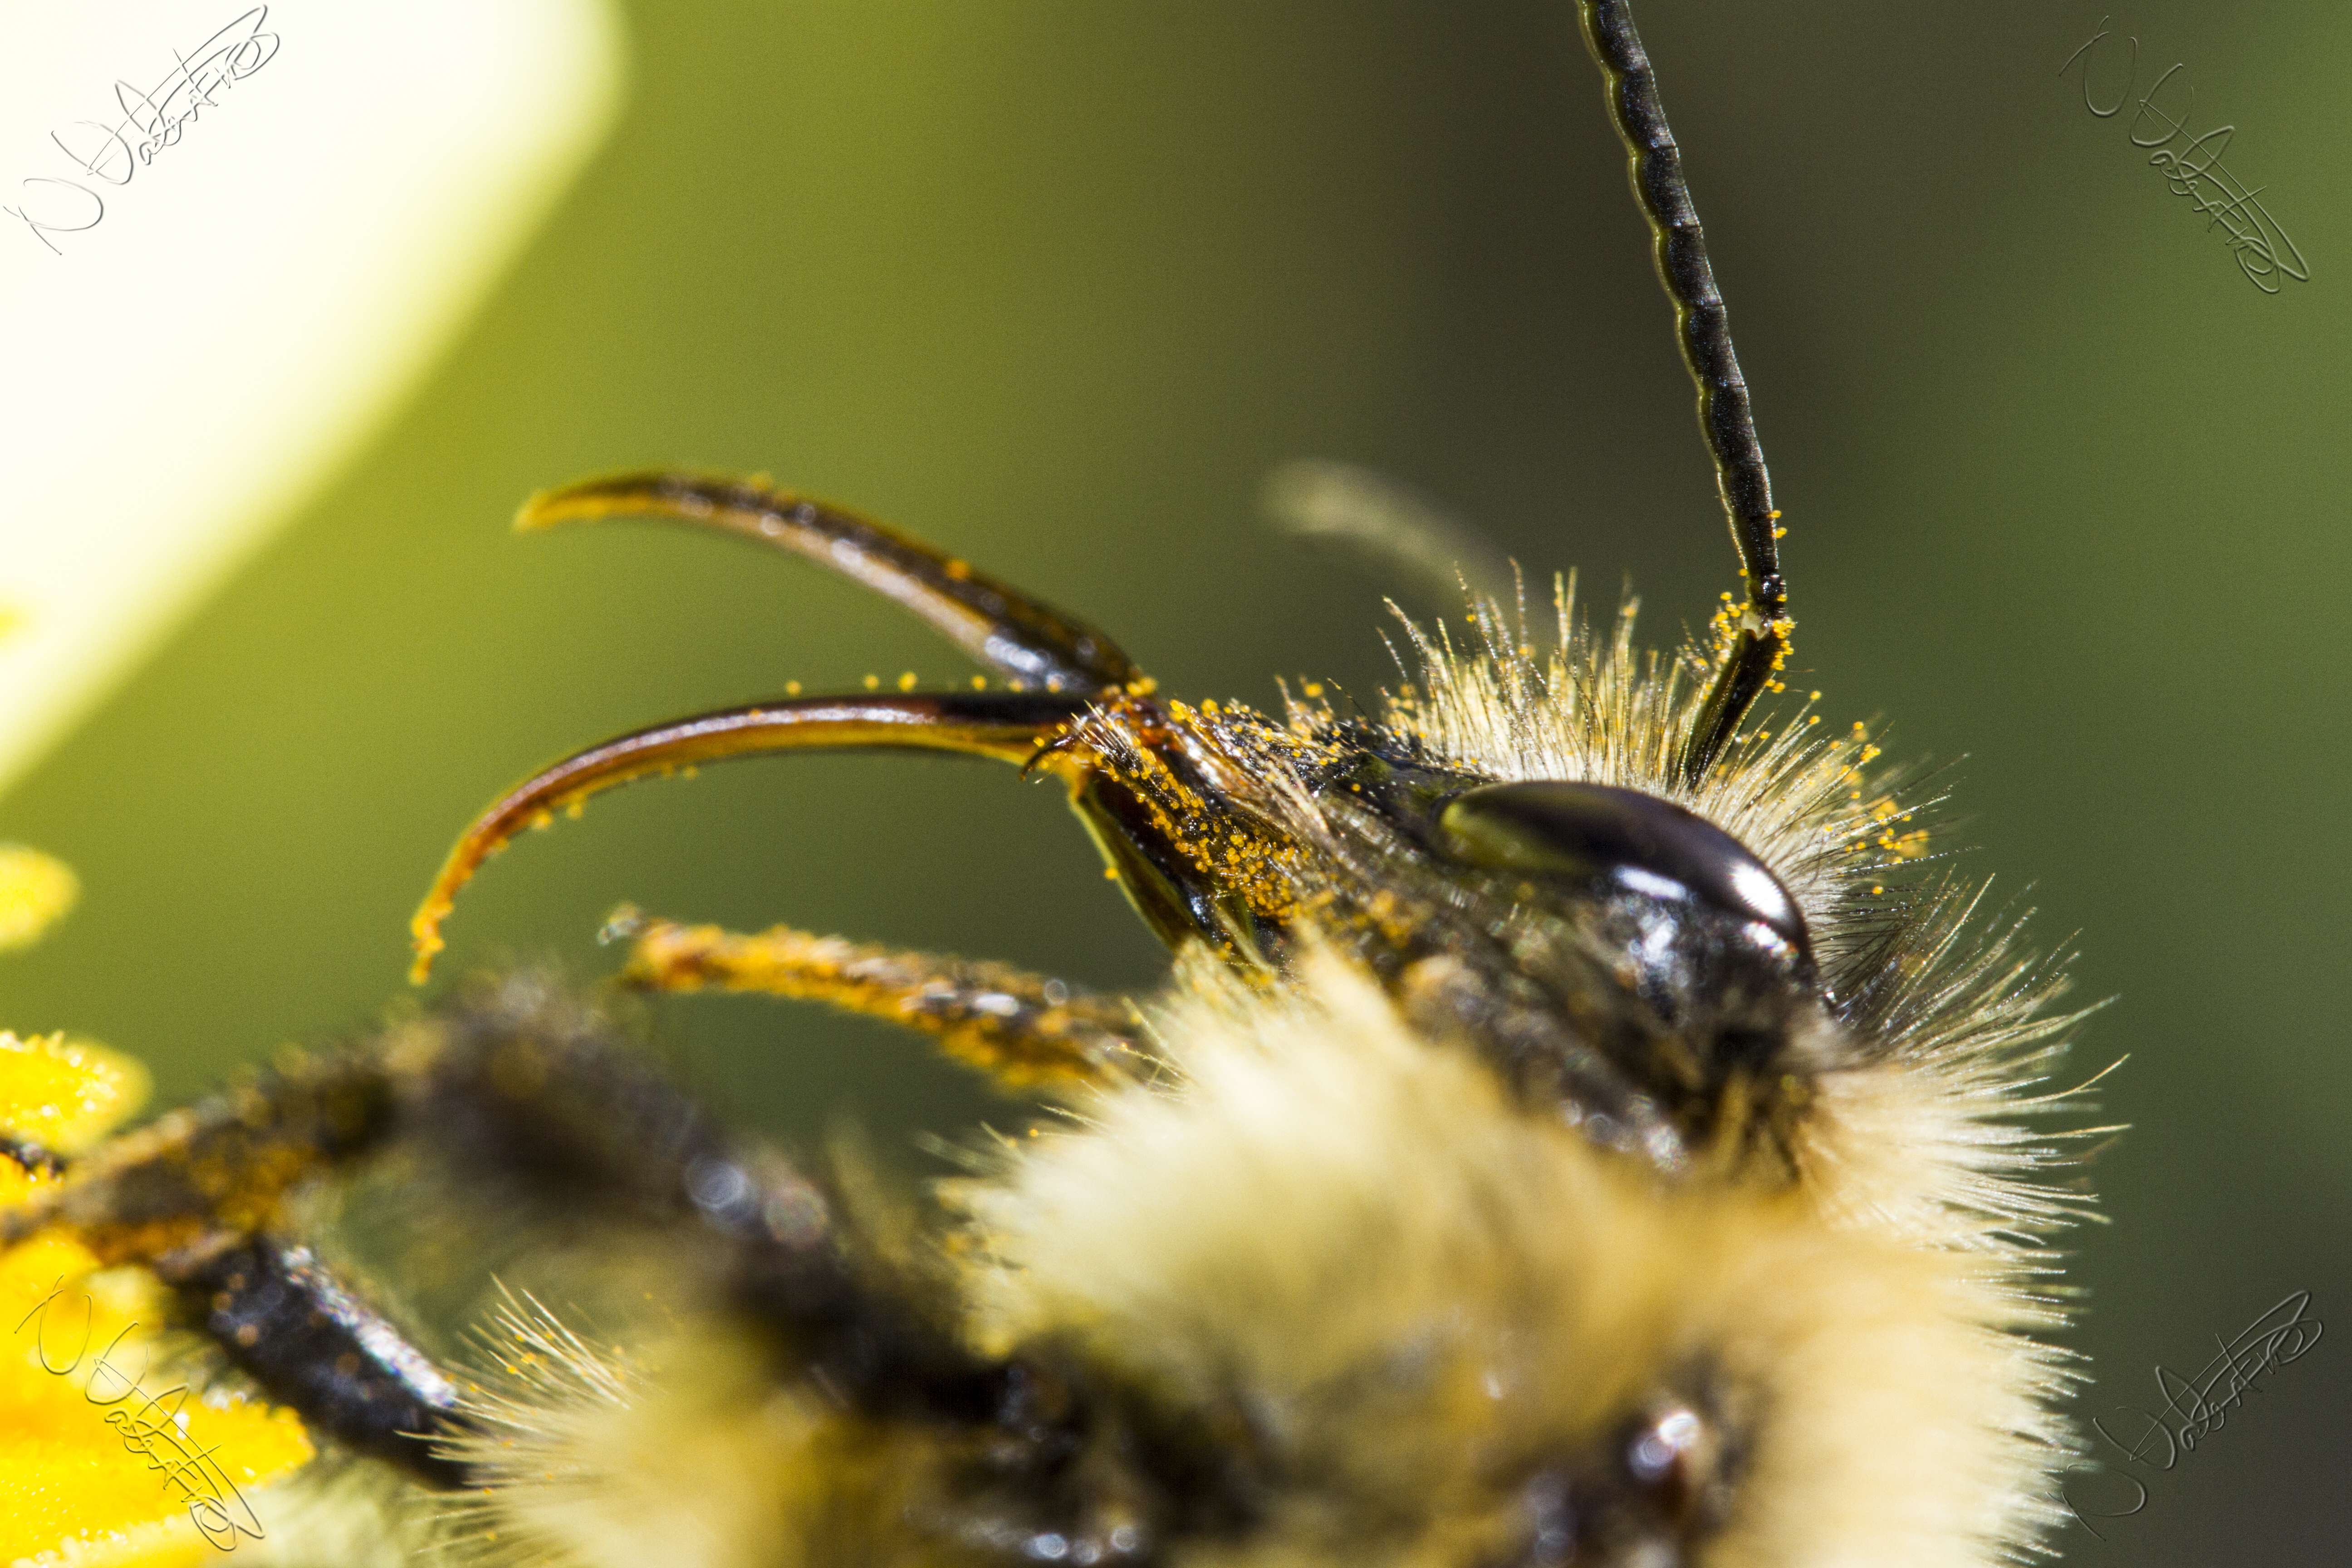
photography, flower, pollen, insect, macro, canon, garden, fauna, invertebrate, close up, outdoors, uk, september, bee, 7d, macromondays, bumblebee, bbc, nectar, gardenmacro, nikkvalentine, peterborough, extensiontubes, macro photography, arthropod, honey bee, membrane winged insect